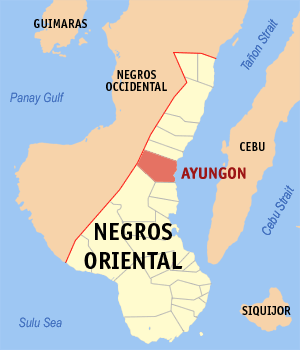
Ayungon est une localité de la province du Negros oriental, aux Philippines. En 2015, elle compte 46 303 habitants.